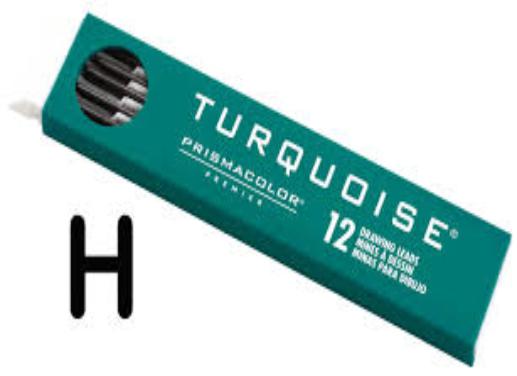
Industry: Necessities